Lands of Marshalland

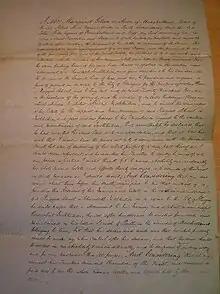
The Spier's Institution Feu Disposition of 1887

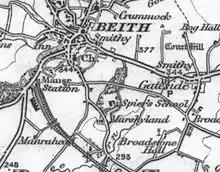
Spier's school's location near Beith

John Spier was the son of Robert Spier, writer and bank agent in Beith, owner of the Marshalland and Cuff estates Bogstone, Bellcraig, Eastend of Shutterflat and Lugton Ridge farms. Robert was descended from the Spier's of Kersland Mill, which he purchased from his elder brother and through good business acumen accumulated a considerable fortune of £40,000 in land and money.